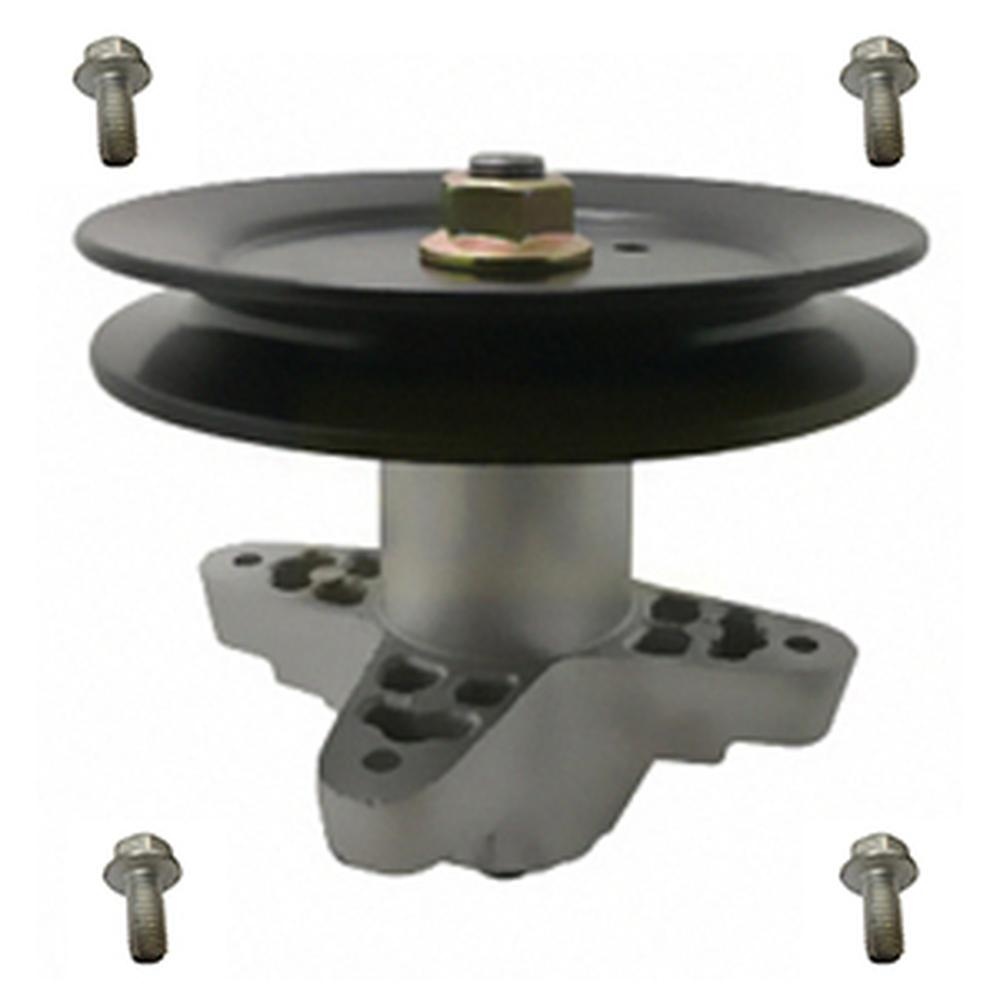
Spindle Assembly w/Pulley & Bolts Fits Cub Cadet Replaces 618-0624
One New Aftermarket Spindle Assembly w/Pulley & Bolts Tech Info: -Kit Contains: -(1) Spindle Assembly w/ Pulley -6-3/8" Height -6-5/16" Pulley Diameter -6-Pt Star Design Center Hole - -Replaces Part Number(s): -618-0624, 6180624, 618-0659, 6180659, 718-0659, 7180659, 918-0624, 9180624, 918-0659, 9180659, 918-0659, 9180659, 918-0659A, 9180659A, 918-0659A, 9180659A - -(4) Thread Cutting Bolt -5/16"-18 -3/4" Long - -Replaces Part Number(s): -1724491, 710-1260A, 7101260A Made to Fit Cub Cadet : Zero-Turn Mower Models : RZT Mowers With 42" Decks Using Star Hole Blade Replaces Part Number(s) : 618-0624, 6180624, 618-0659, 6180659, 718-0659, 7180659, 918-0624, 9180624, 918-0659, 9180659, 918-0659, 9180659, 918-0659A, 9180659A, 918-0659A, 9180659A Lawn/Garden Tractor Models : LT1040, LT1042, LX420 Replaces Part Number(s) : 618-0624, 6180624, 618-0659, 6180659, 718-0659, 7180659, 918-0624, 9180624, 918-0659, 9180659, 918-0659, 9180659, 918-0659A, 9180659A, 918-0659A, 9180659A
Brand: AIC Replacement Parts - FEDEX2DAY
Category: Home & Garden > Lawn & Garden > Outdoor Power Equipment Accessories > Lawn Mower Accessories > Lawn Mower Pulleys & Idlers > Lawn Mower Pulleys